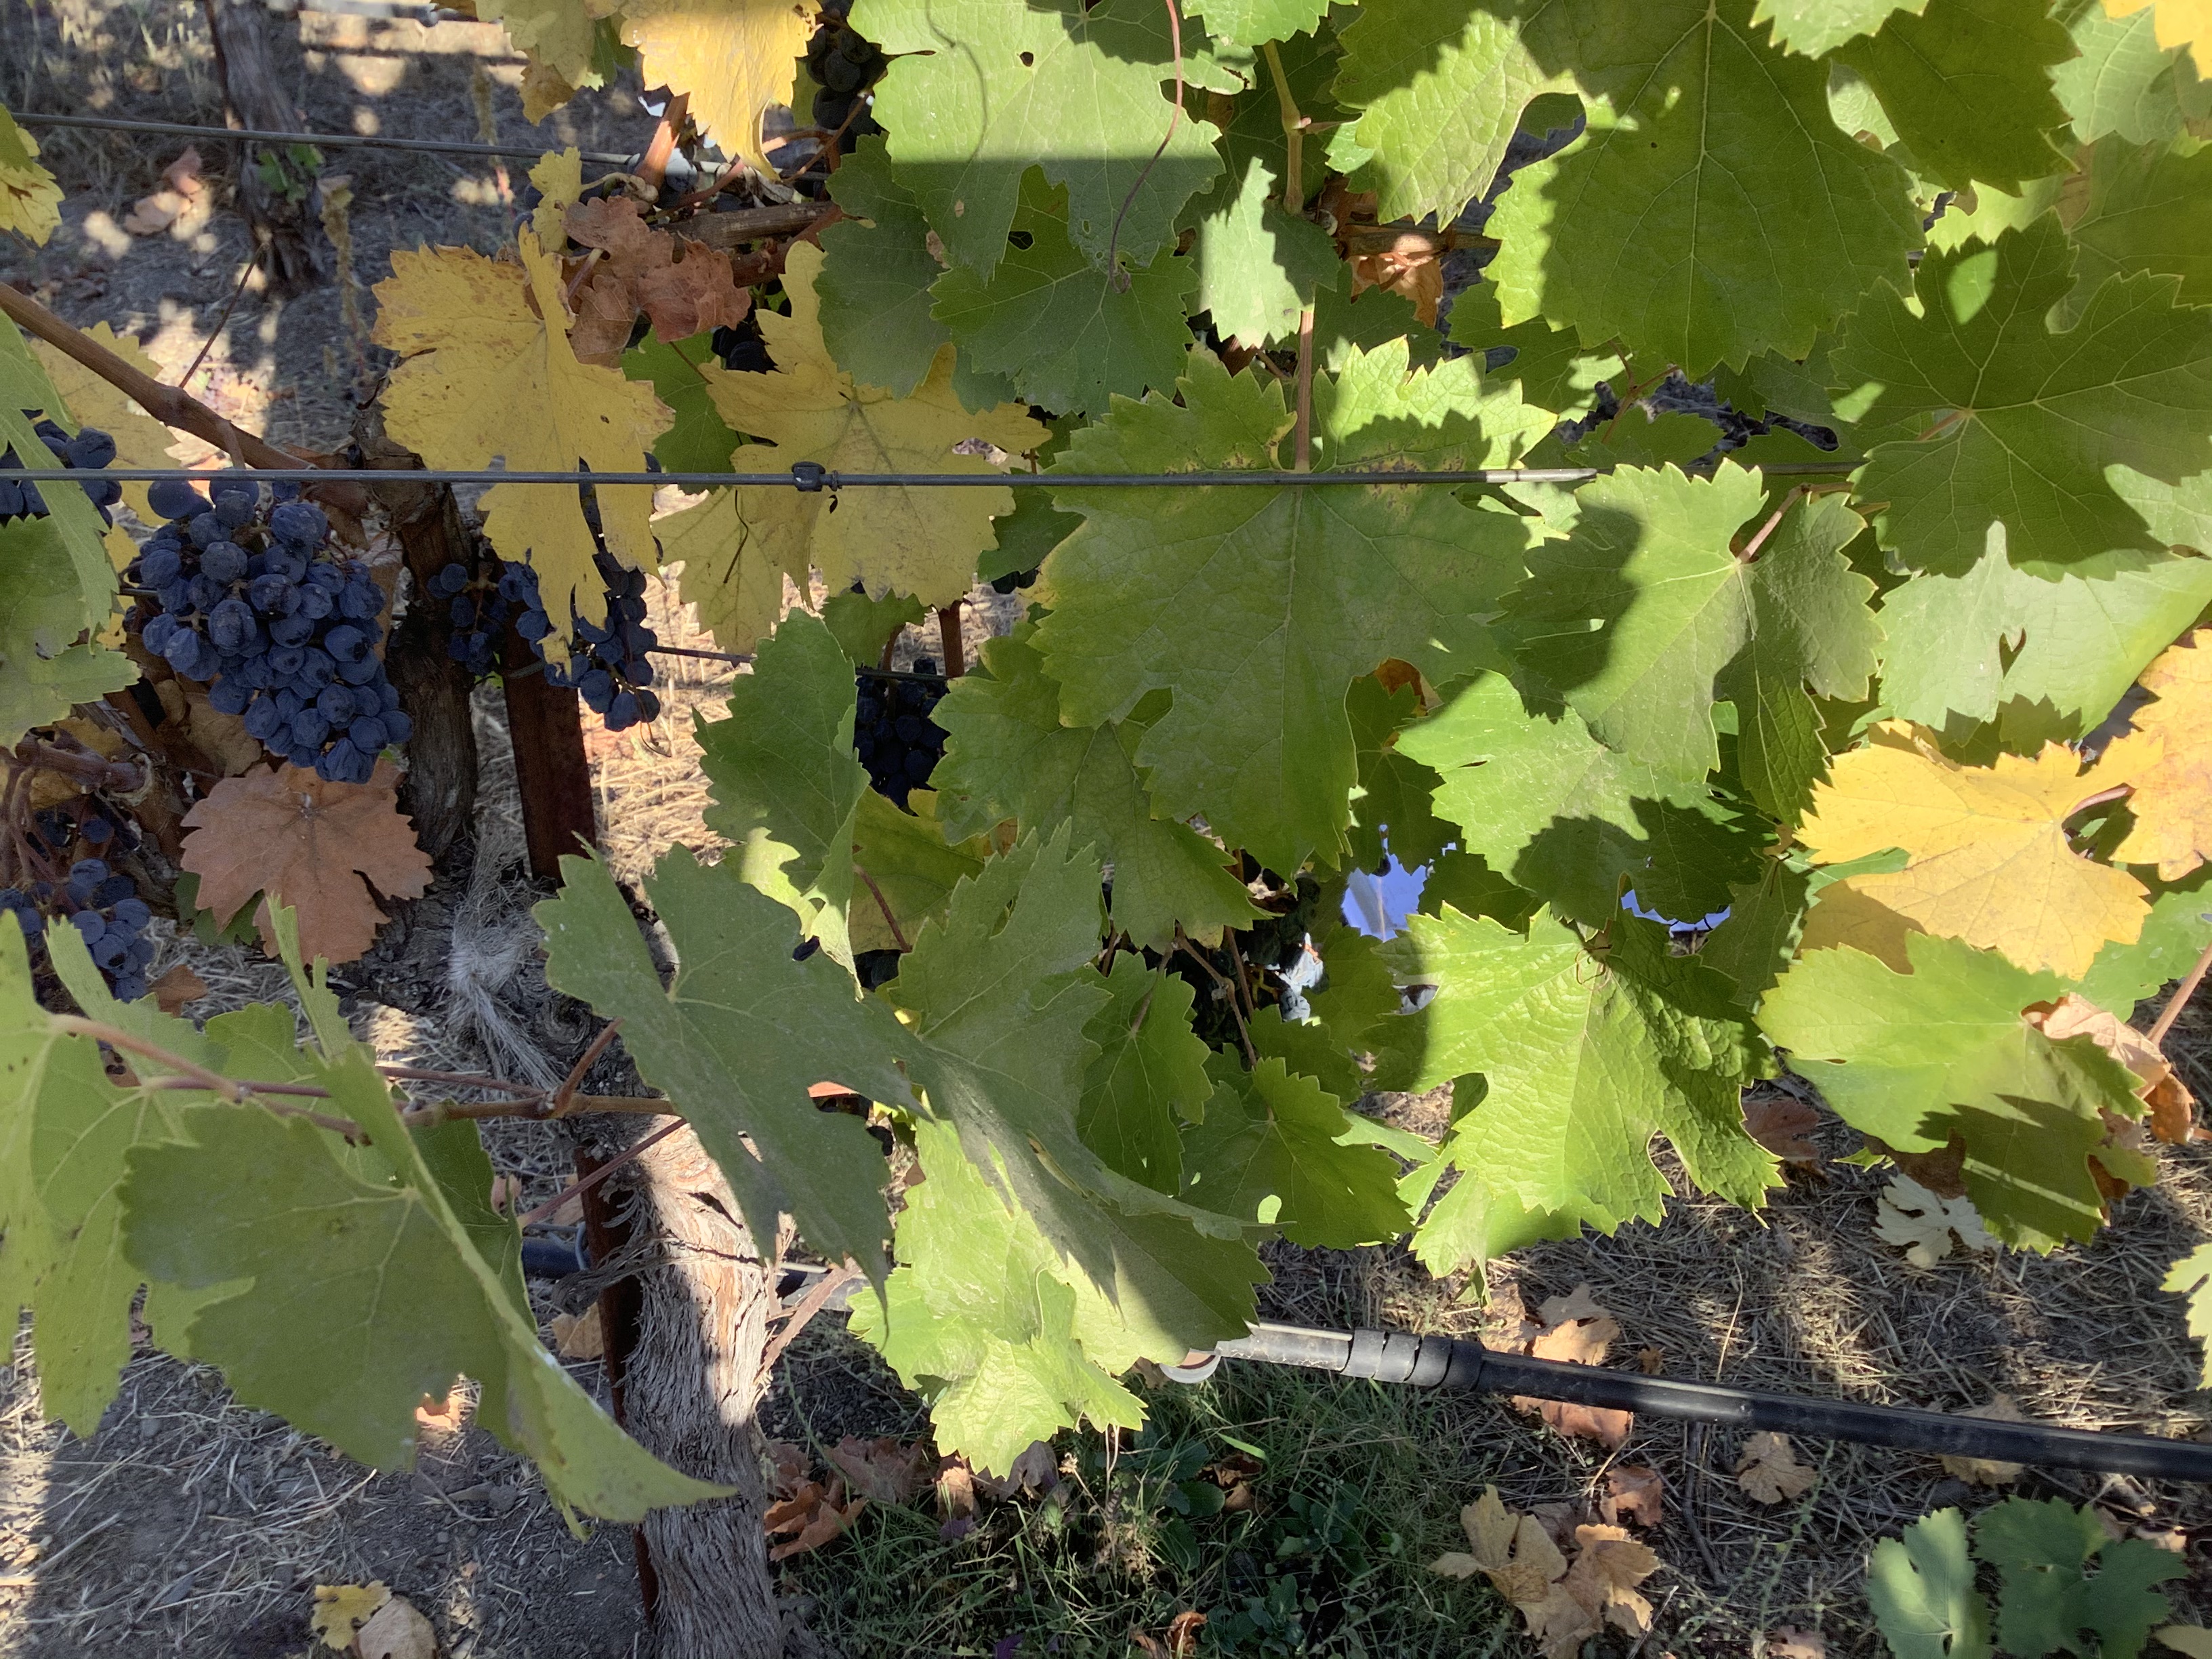
Label: No Virus